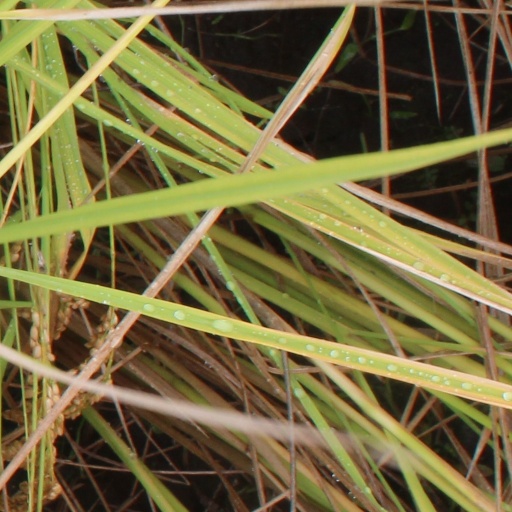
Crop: rice